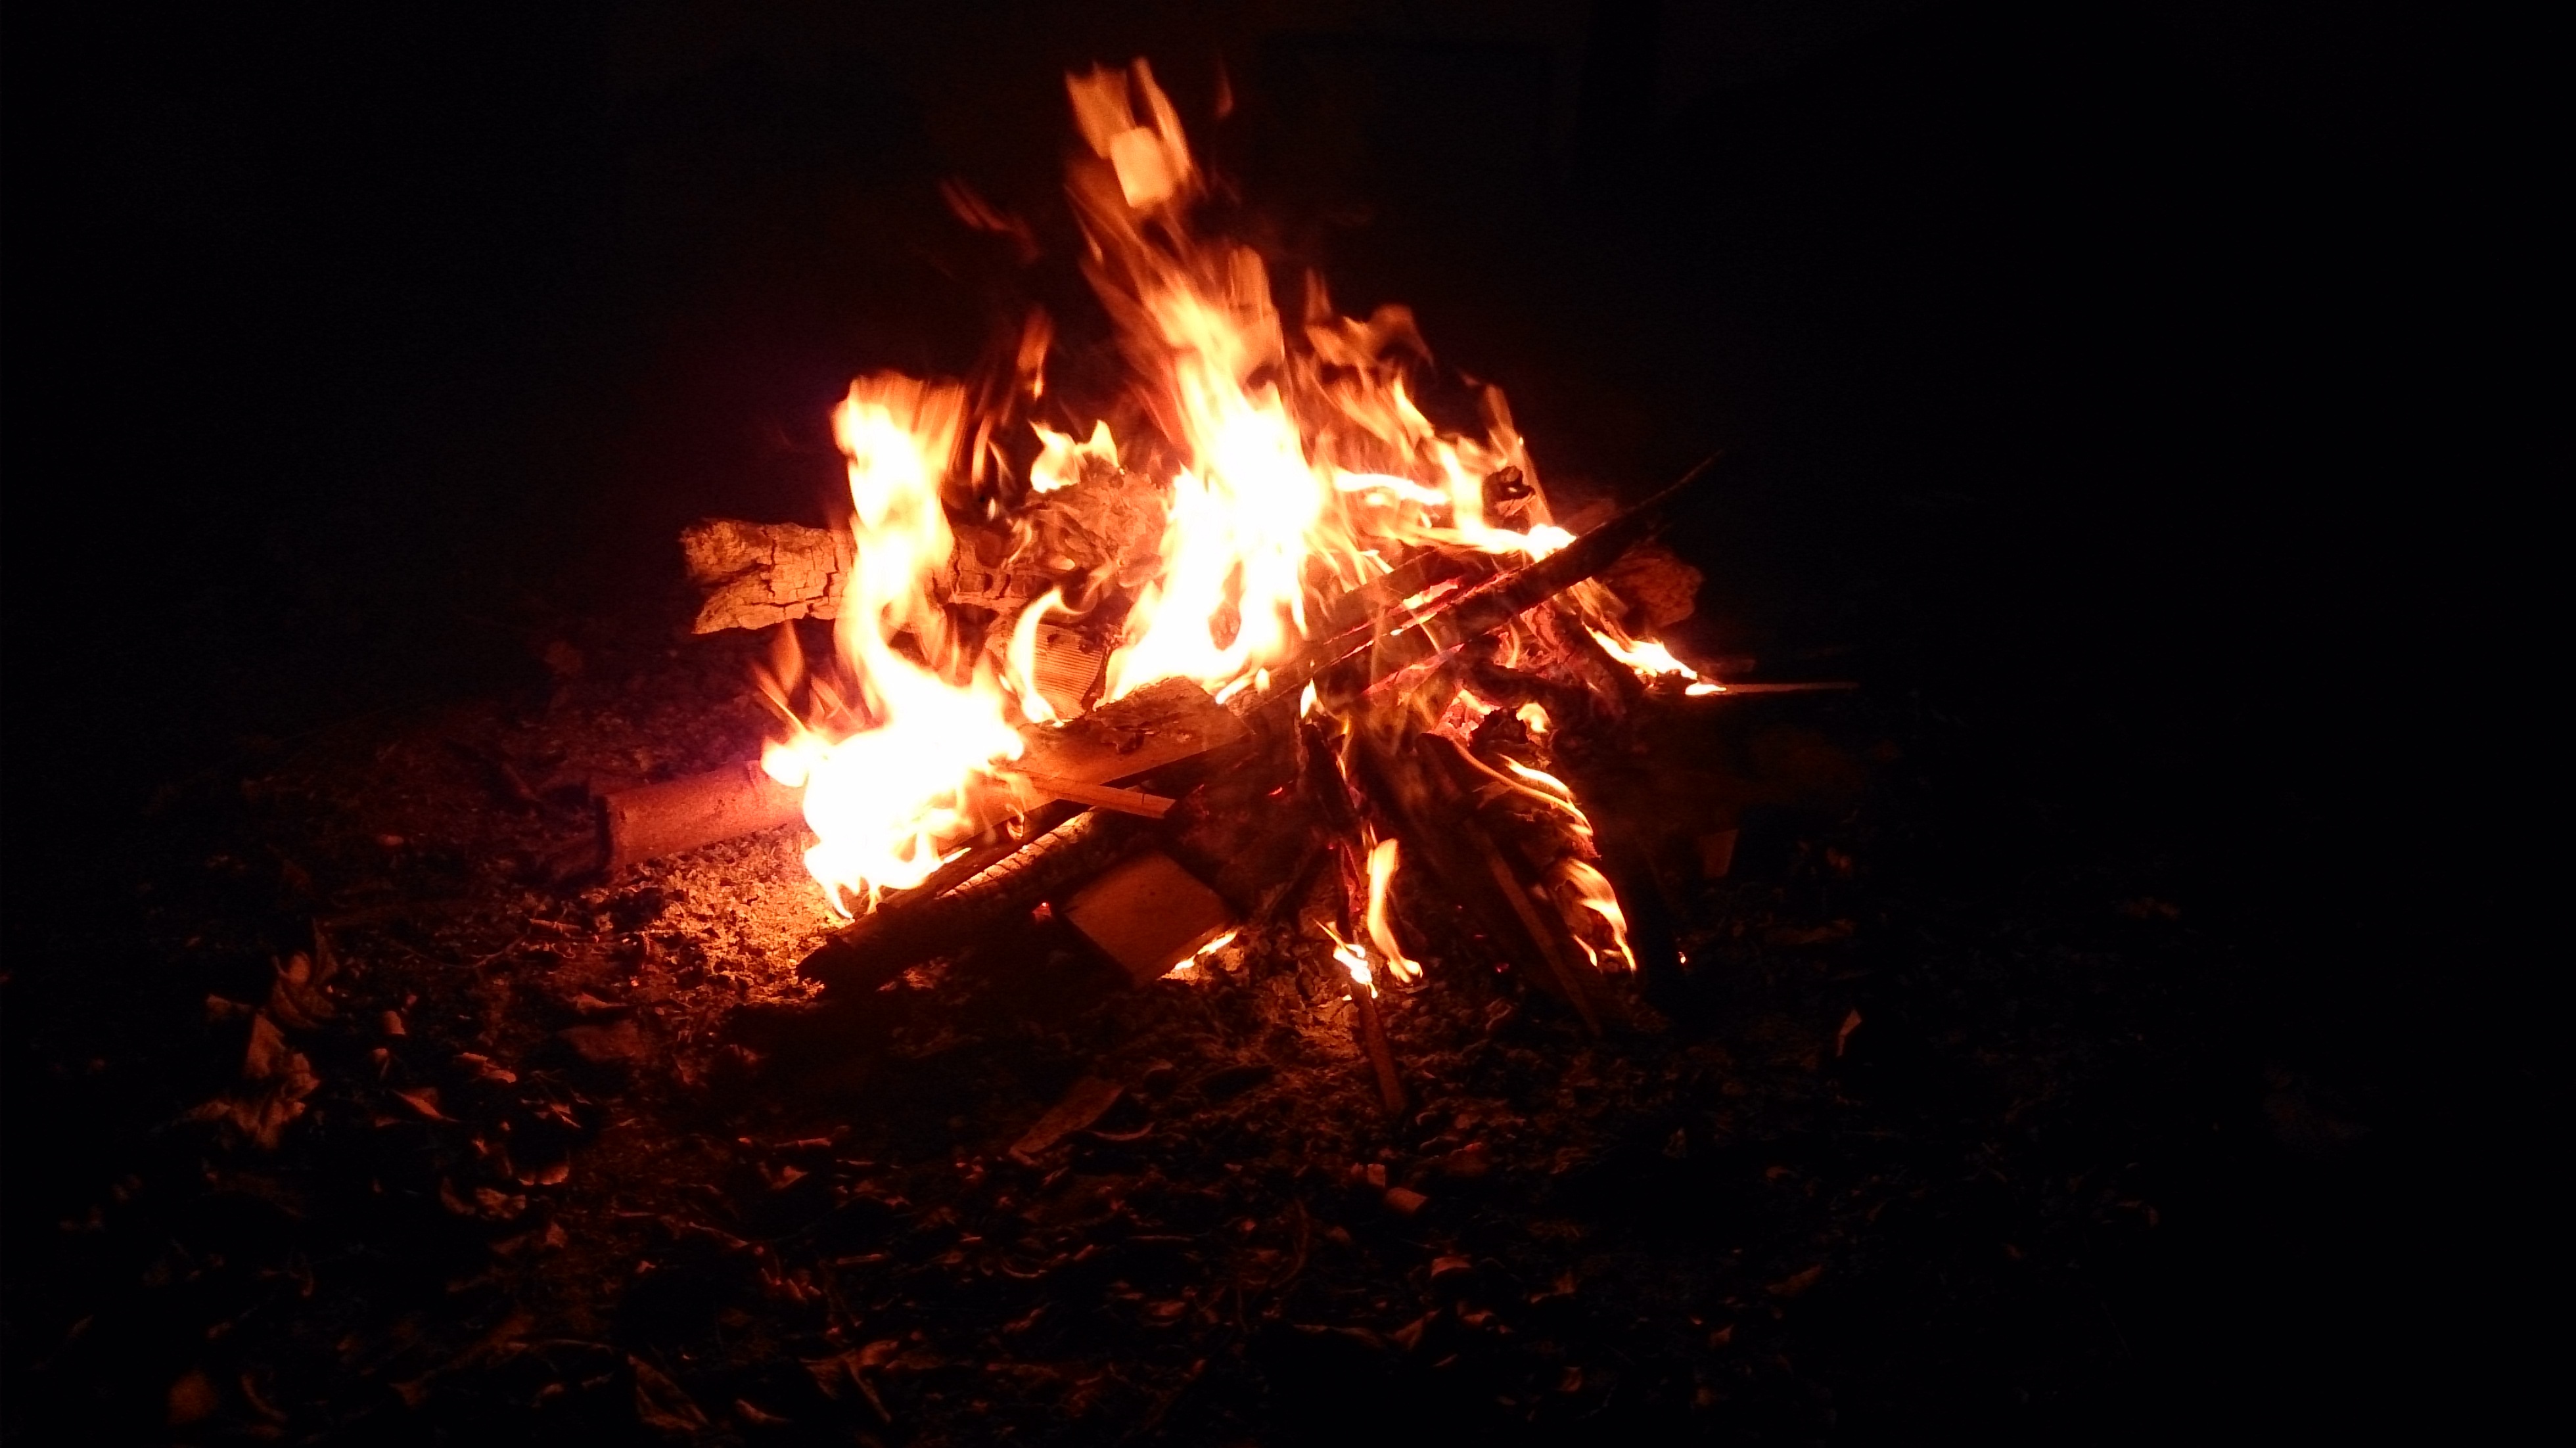
flame, fire, campfire, bonfire, festival, india, tradition, punjab, lohri